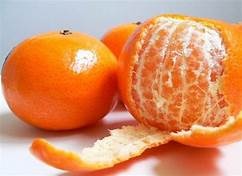
Label: mandarine